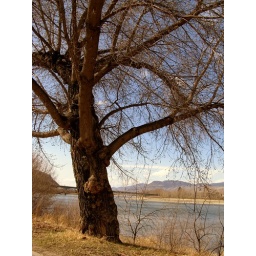
tree by the river